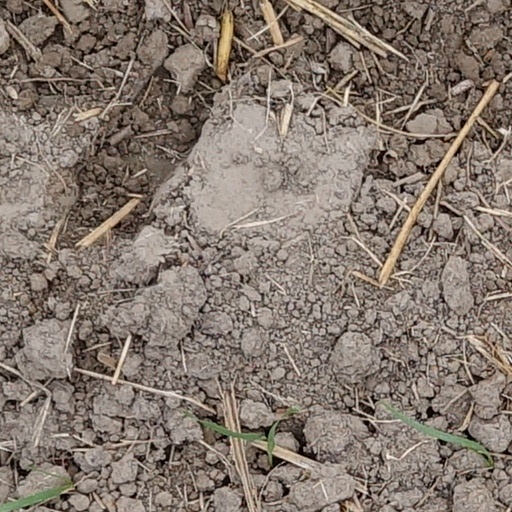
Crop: wheat